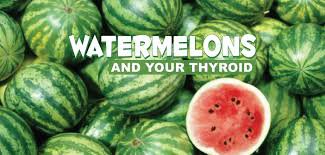
Label: Watermelon